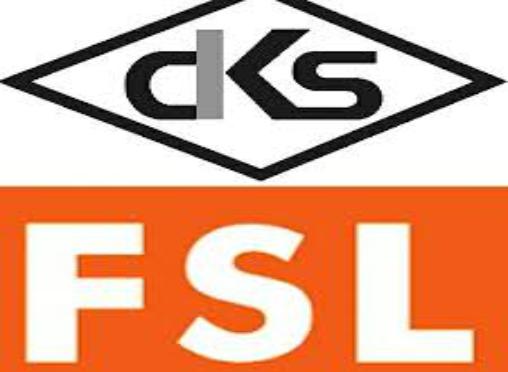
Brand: FSL
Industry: Necessities